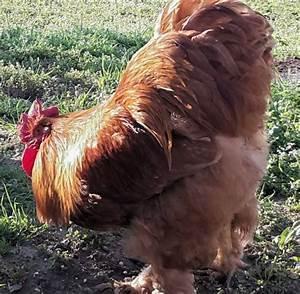
chicken